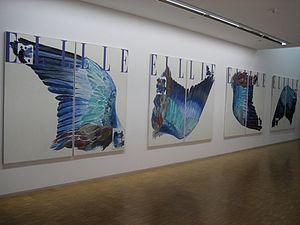
L'œuvre Grande Prédelle Rainbow Elbow (2008) d'Agnès Thurnauer